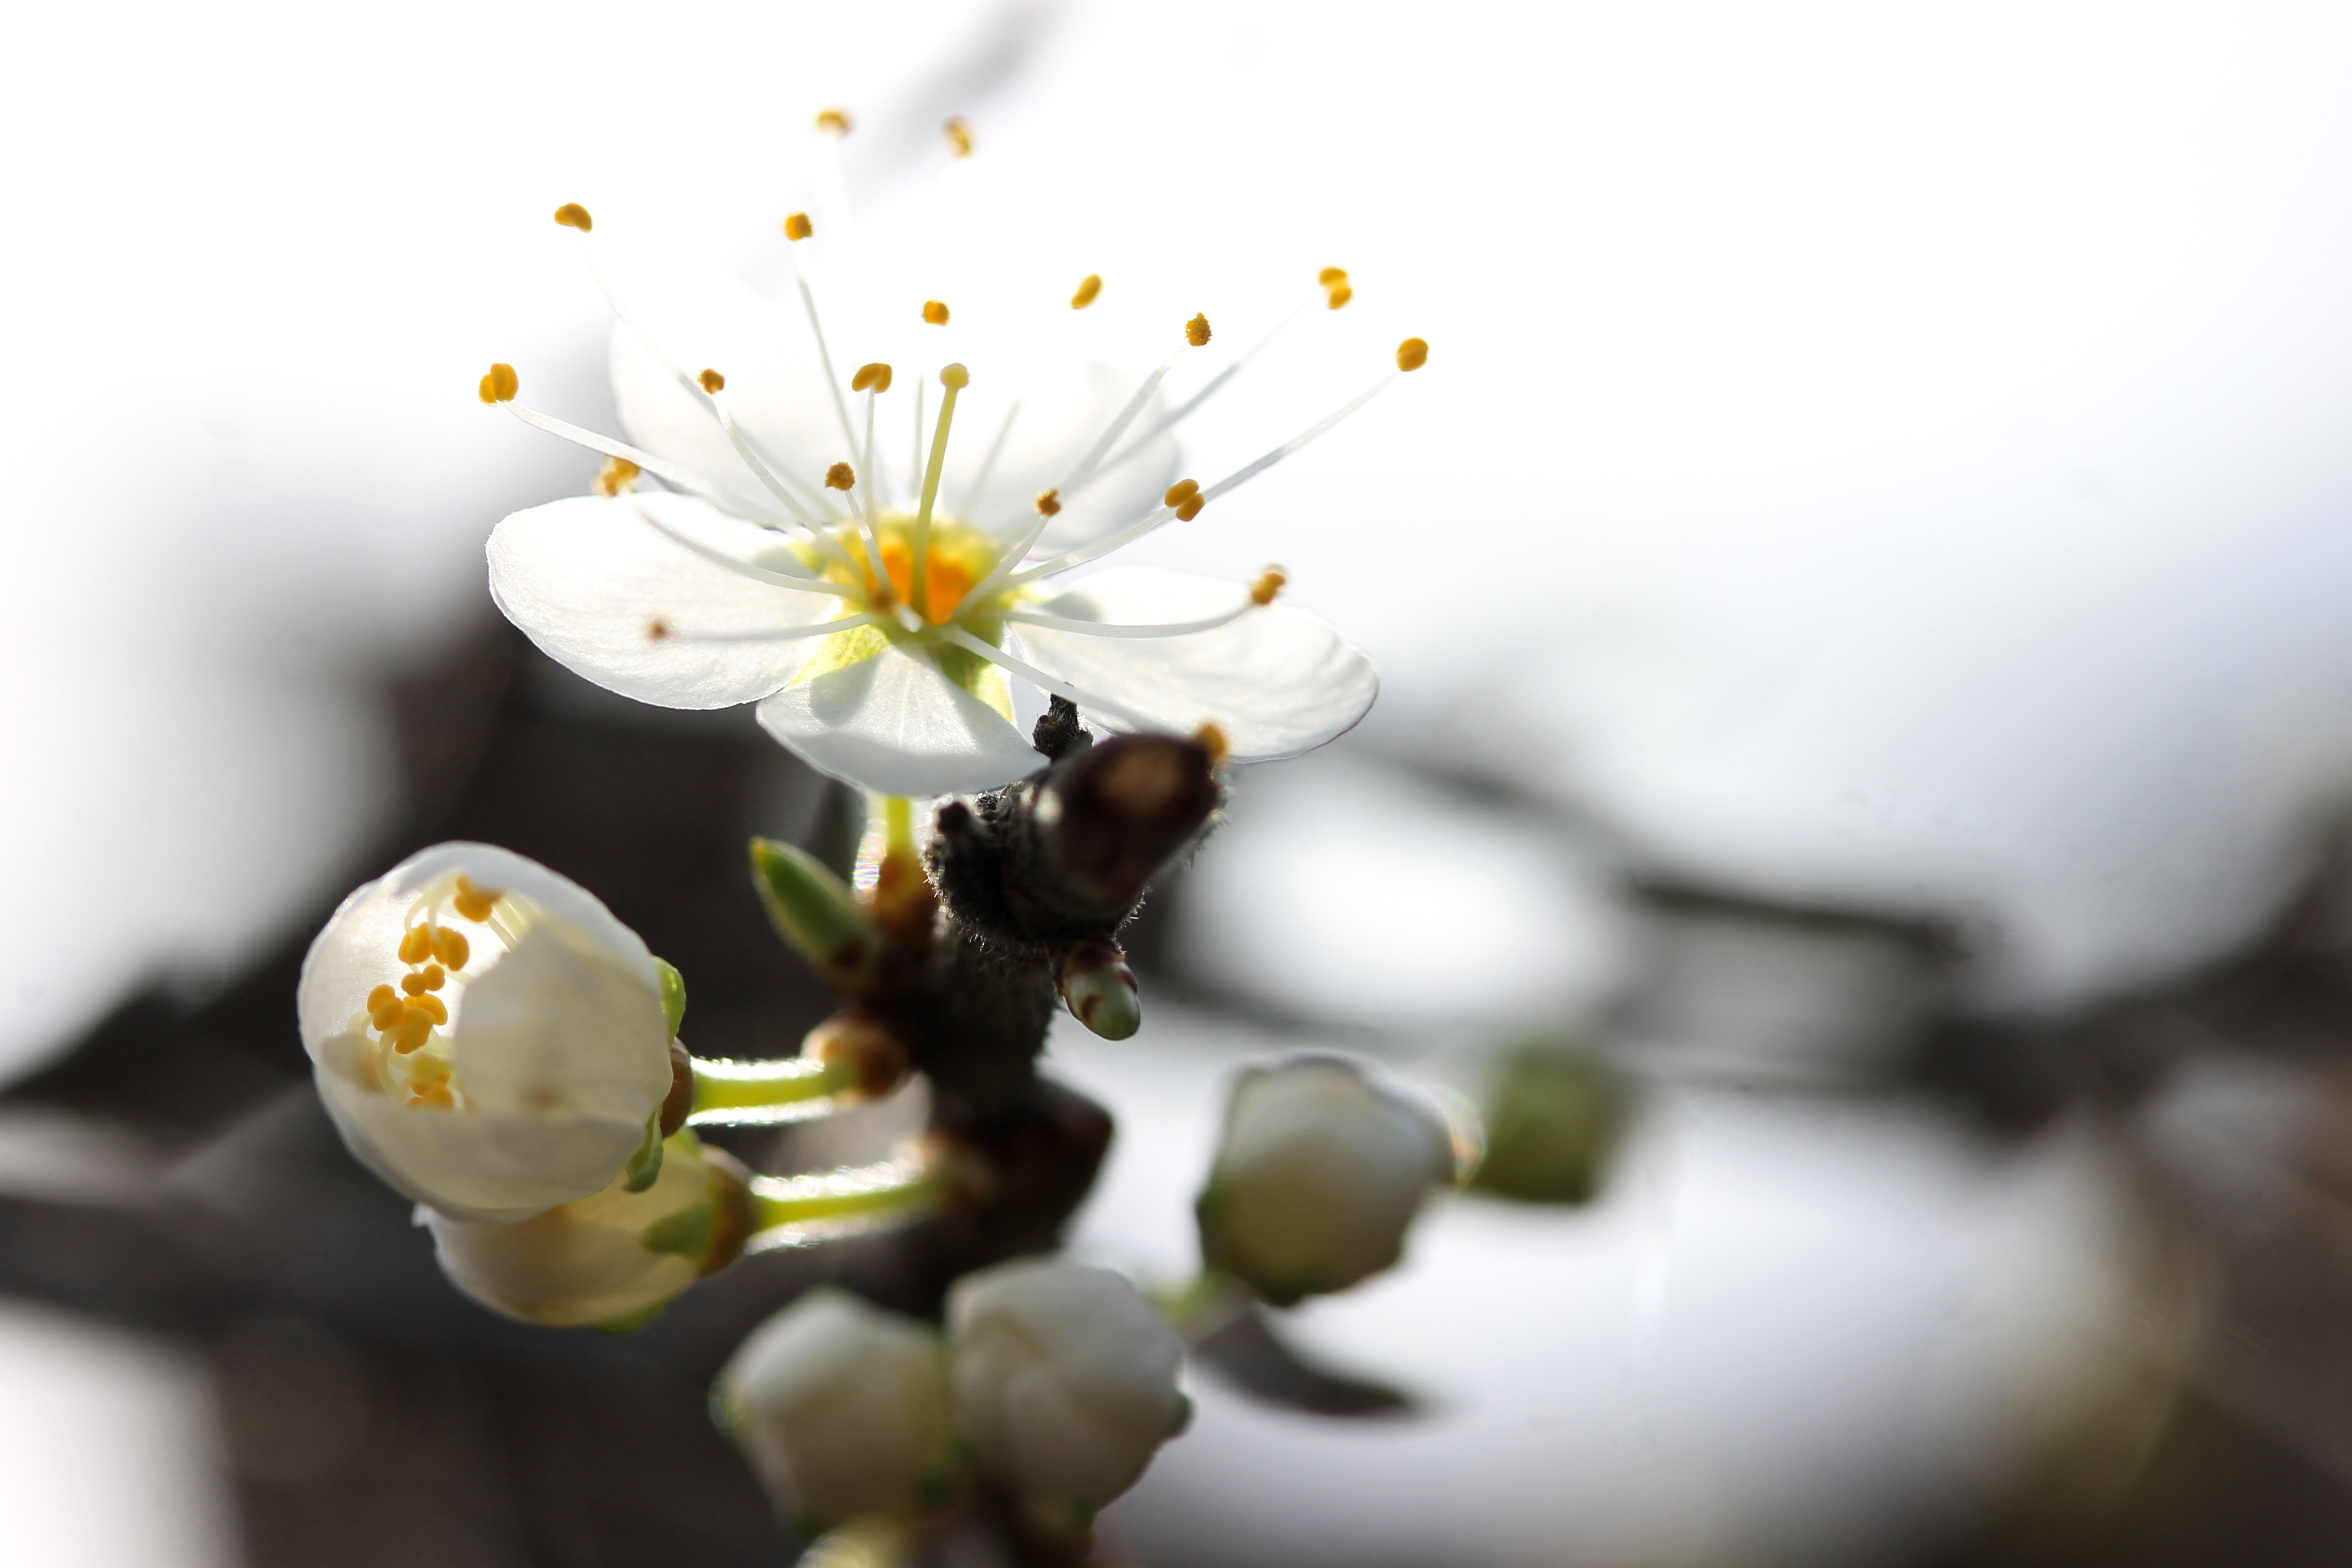
nature, branch, blossom, plant, photography, flower, petal, pollen, food, spring, produce, insect, artistic, yellow, flora, invertebrate, close up, bee, macro photography, blackthorn blossom, orchids that produce pollinia, flowering plant, honey bee, land plant, membrane winged insect